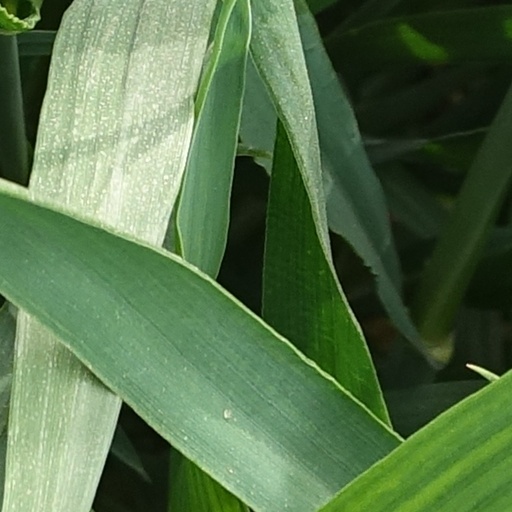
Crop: wheat